Daniel Baron

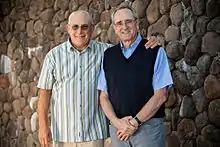
Baron with Jean-Claude Berrouet

Passionate about the art of winemaking, in 1981 Baron moved to the Bordeaux region of France to gain experience in one of the world's finest wine producing regions. He was involved in the production of two vintages in various chateaus, gaining a valuable insight into its history and in cultivating top-notch wines, changing his perception of winemaking. While in France, Daniel was hired at the legendary Chateau Petrus where he met owner Christian Moueix, winemaker Jean-Claude Berrouet, and cellarmaster Jean Veyssiere and his son Francois, who he credits with providing him detailed knowledge into the history of viticulture and the business of winemaking. Baron has said that they "taught me about wine as a part of culture and how history, quality and tradition are intertwined with the practical aspects of winemaking." Moueix is considered to be a major winemaker of the Bordeaux region of France. After a successful harvest at Chateau Petrus in 1982, Moueix established a new winery, Dominus Estate, in the Napa Valley, and asked Baron to manage the facility; he worked there until 1994. In 1994, Baron met co-founder of Silver Oak Cellars, Justin Meyer, after seeing a quirky classified ad in the newspaper "Wine Country". Meyer soon began training Baron as his eventual successor, and Baron was ultimately appointed Silver Oak winemaker in 1994. Baron said of Meyer, "Justin instilled in me both pride in what Silver Oak had accomplished and the humility to realize that there is always room to improve. He constantly searched for ways to raise quality, and that’s become one of our core values at Silver Oak. Baron quickly became successful; Meyer considered the 1995 variety to be the best of the 1990s, and noted wine critic Robert M. Parker was also impressed with Silver Oak’s 1997 Napa Valley Cabernet Sauvignon.